Ariel Edgardo Torrado Mosconi

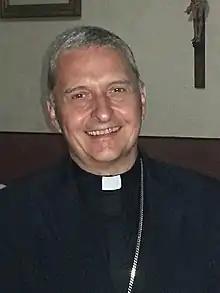
Torrado Mosconi in late 2014.

Ariel Edgardo Torrado Mosconi (January 18, 1961) is an Argentine prelate of the Catholic Church who has been bishop of the Nueve de Julio since December 2015, after serving six months as coadjutor there. He was an auxiliary bishop of Santiago del Estero from 2008 to 2015.